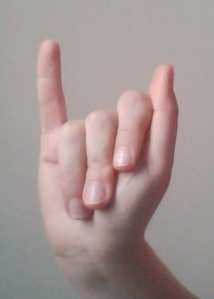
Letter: meem